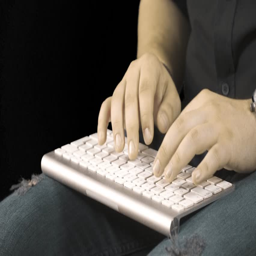
man hands typing on a computer keyboard .